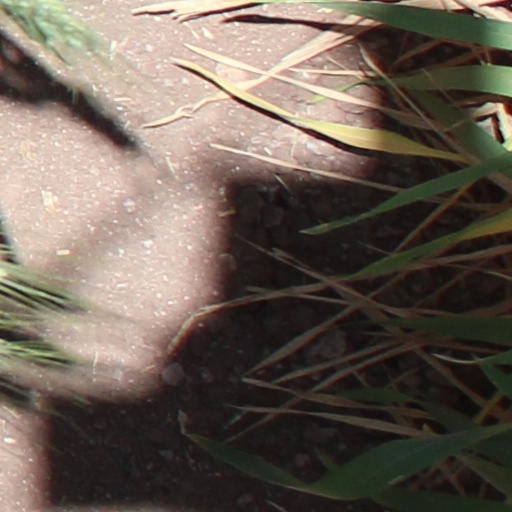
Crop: wheat